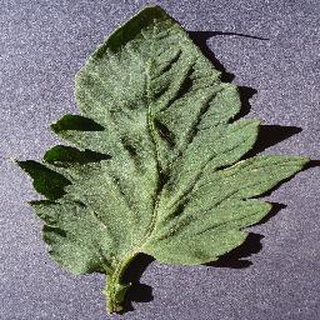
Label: healthy_tomato